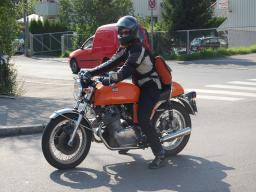
Label: Background_without_leaves